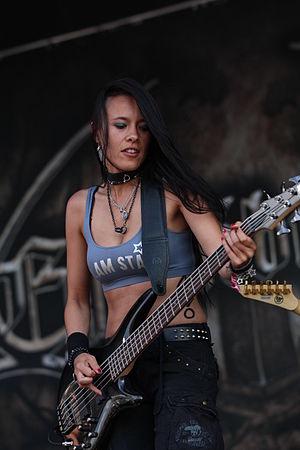
Jennifer Majura Indrasen est une guitariste, bassiste et chanteuse allemande. Elle a commencé la musique à l'âge de six ans et a débuté sa carrière professionnelle en 2000.